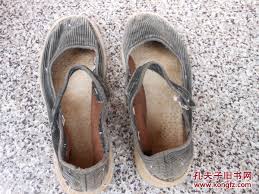
Waste category: shoes